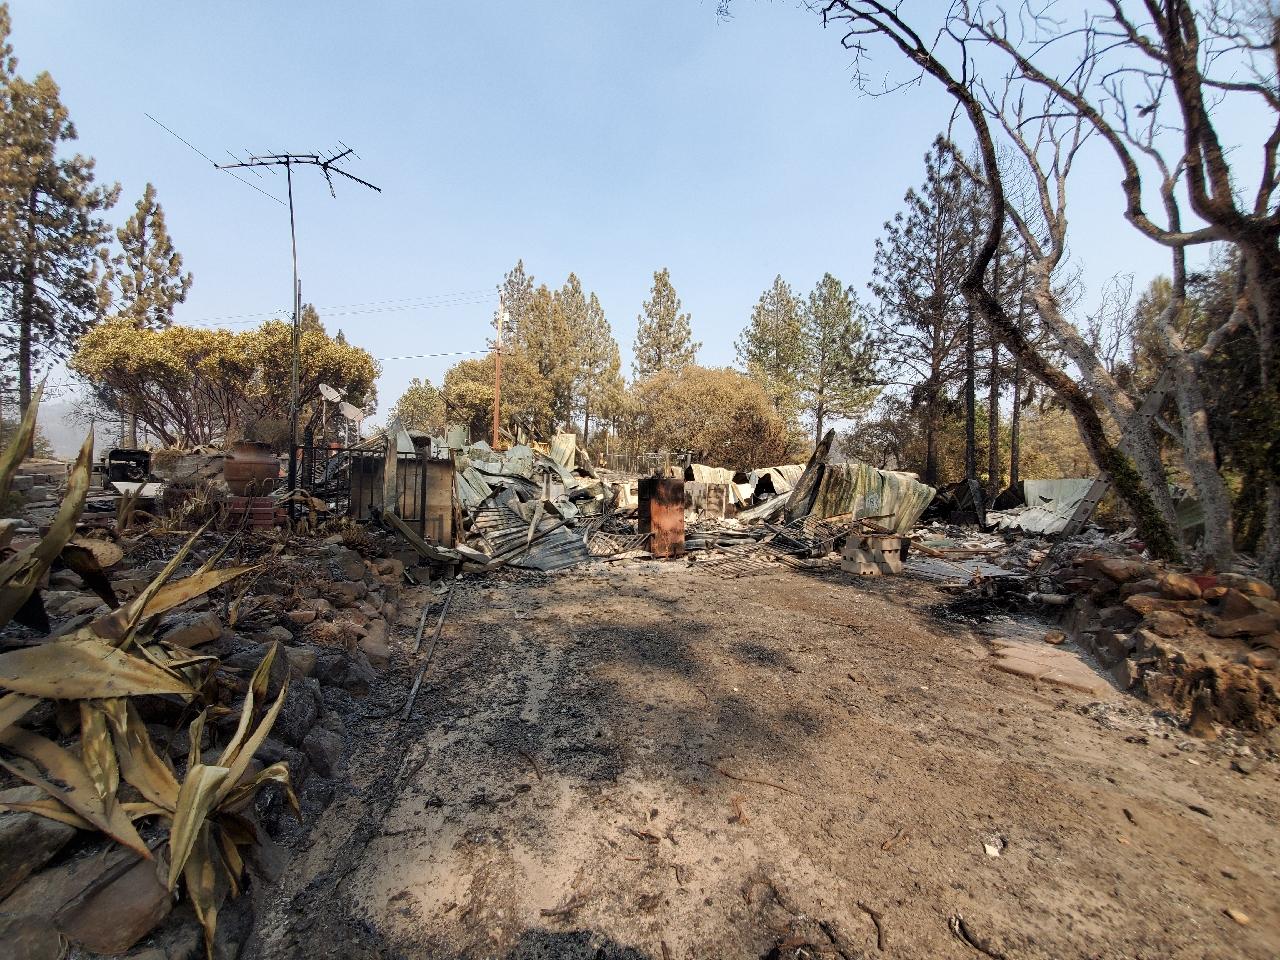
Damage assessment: destroyed